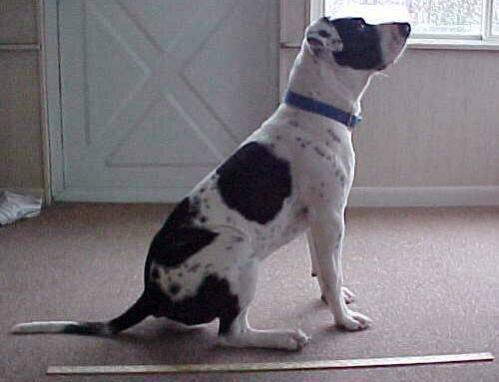
dog